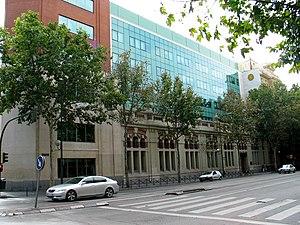
L'Instituto Católico de Artes e Industrias est une école d'ingénieurs de l'université pontificale de Comillas fondée en 1908 et située à Madrid en Espagne.